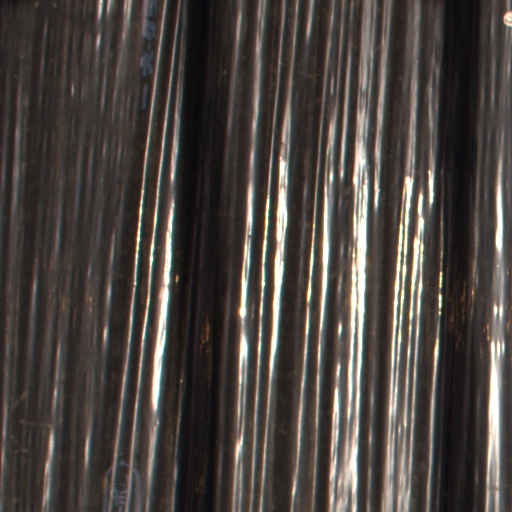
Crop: Jerusalem artichoke